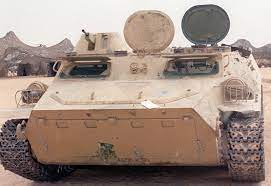
Label: MT_LB